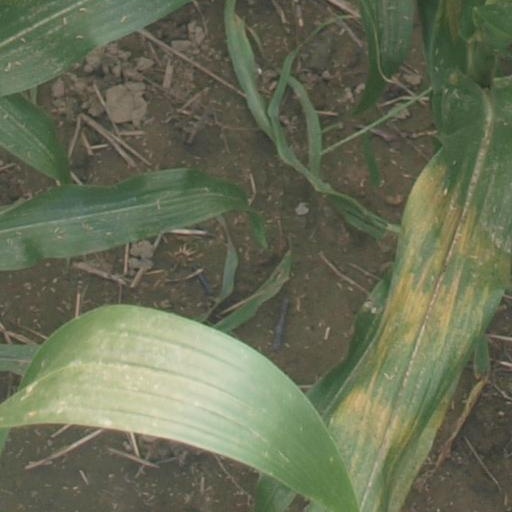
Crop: maize; corn